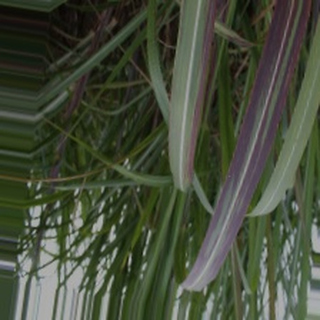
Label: sugarcane_bacterial_blight